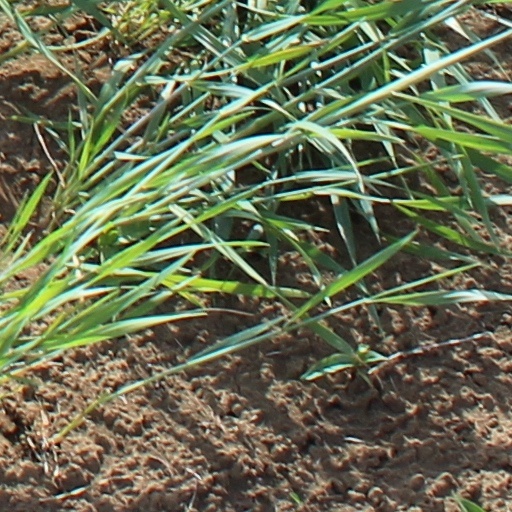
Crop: wheat